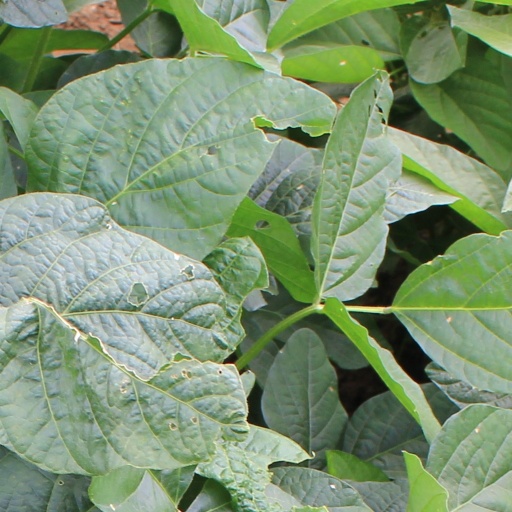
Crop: soybean